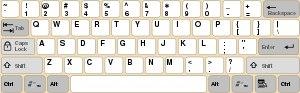
La disposition des touches d'un clavier de saisie permet de saisir les caractères de l'alphabet d'une langue sur une machine à écrire, un clavier d'ordinateur et sur certains appareils électroniques plus récents. La plupart des pays utilisent une ou plusieurs dispositions adaptées.
Le QWERTY est une disposition des touches de clavier de machine à écrire brevetée en 1878 par Christopher Latham Sholes, qui fut le 52ᵉ homme à inventer la machine à écrire.